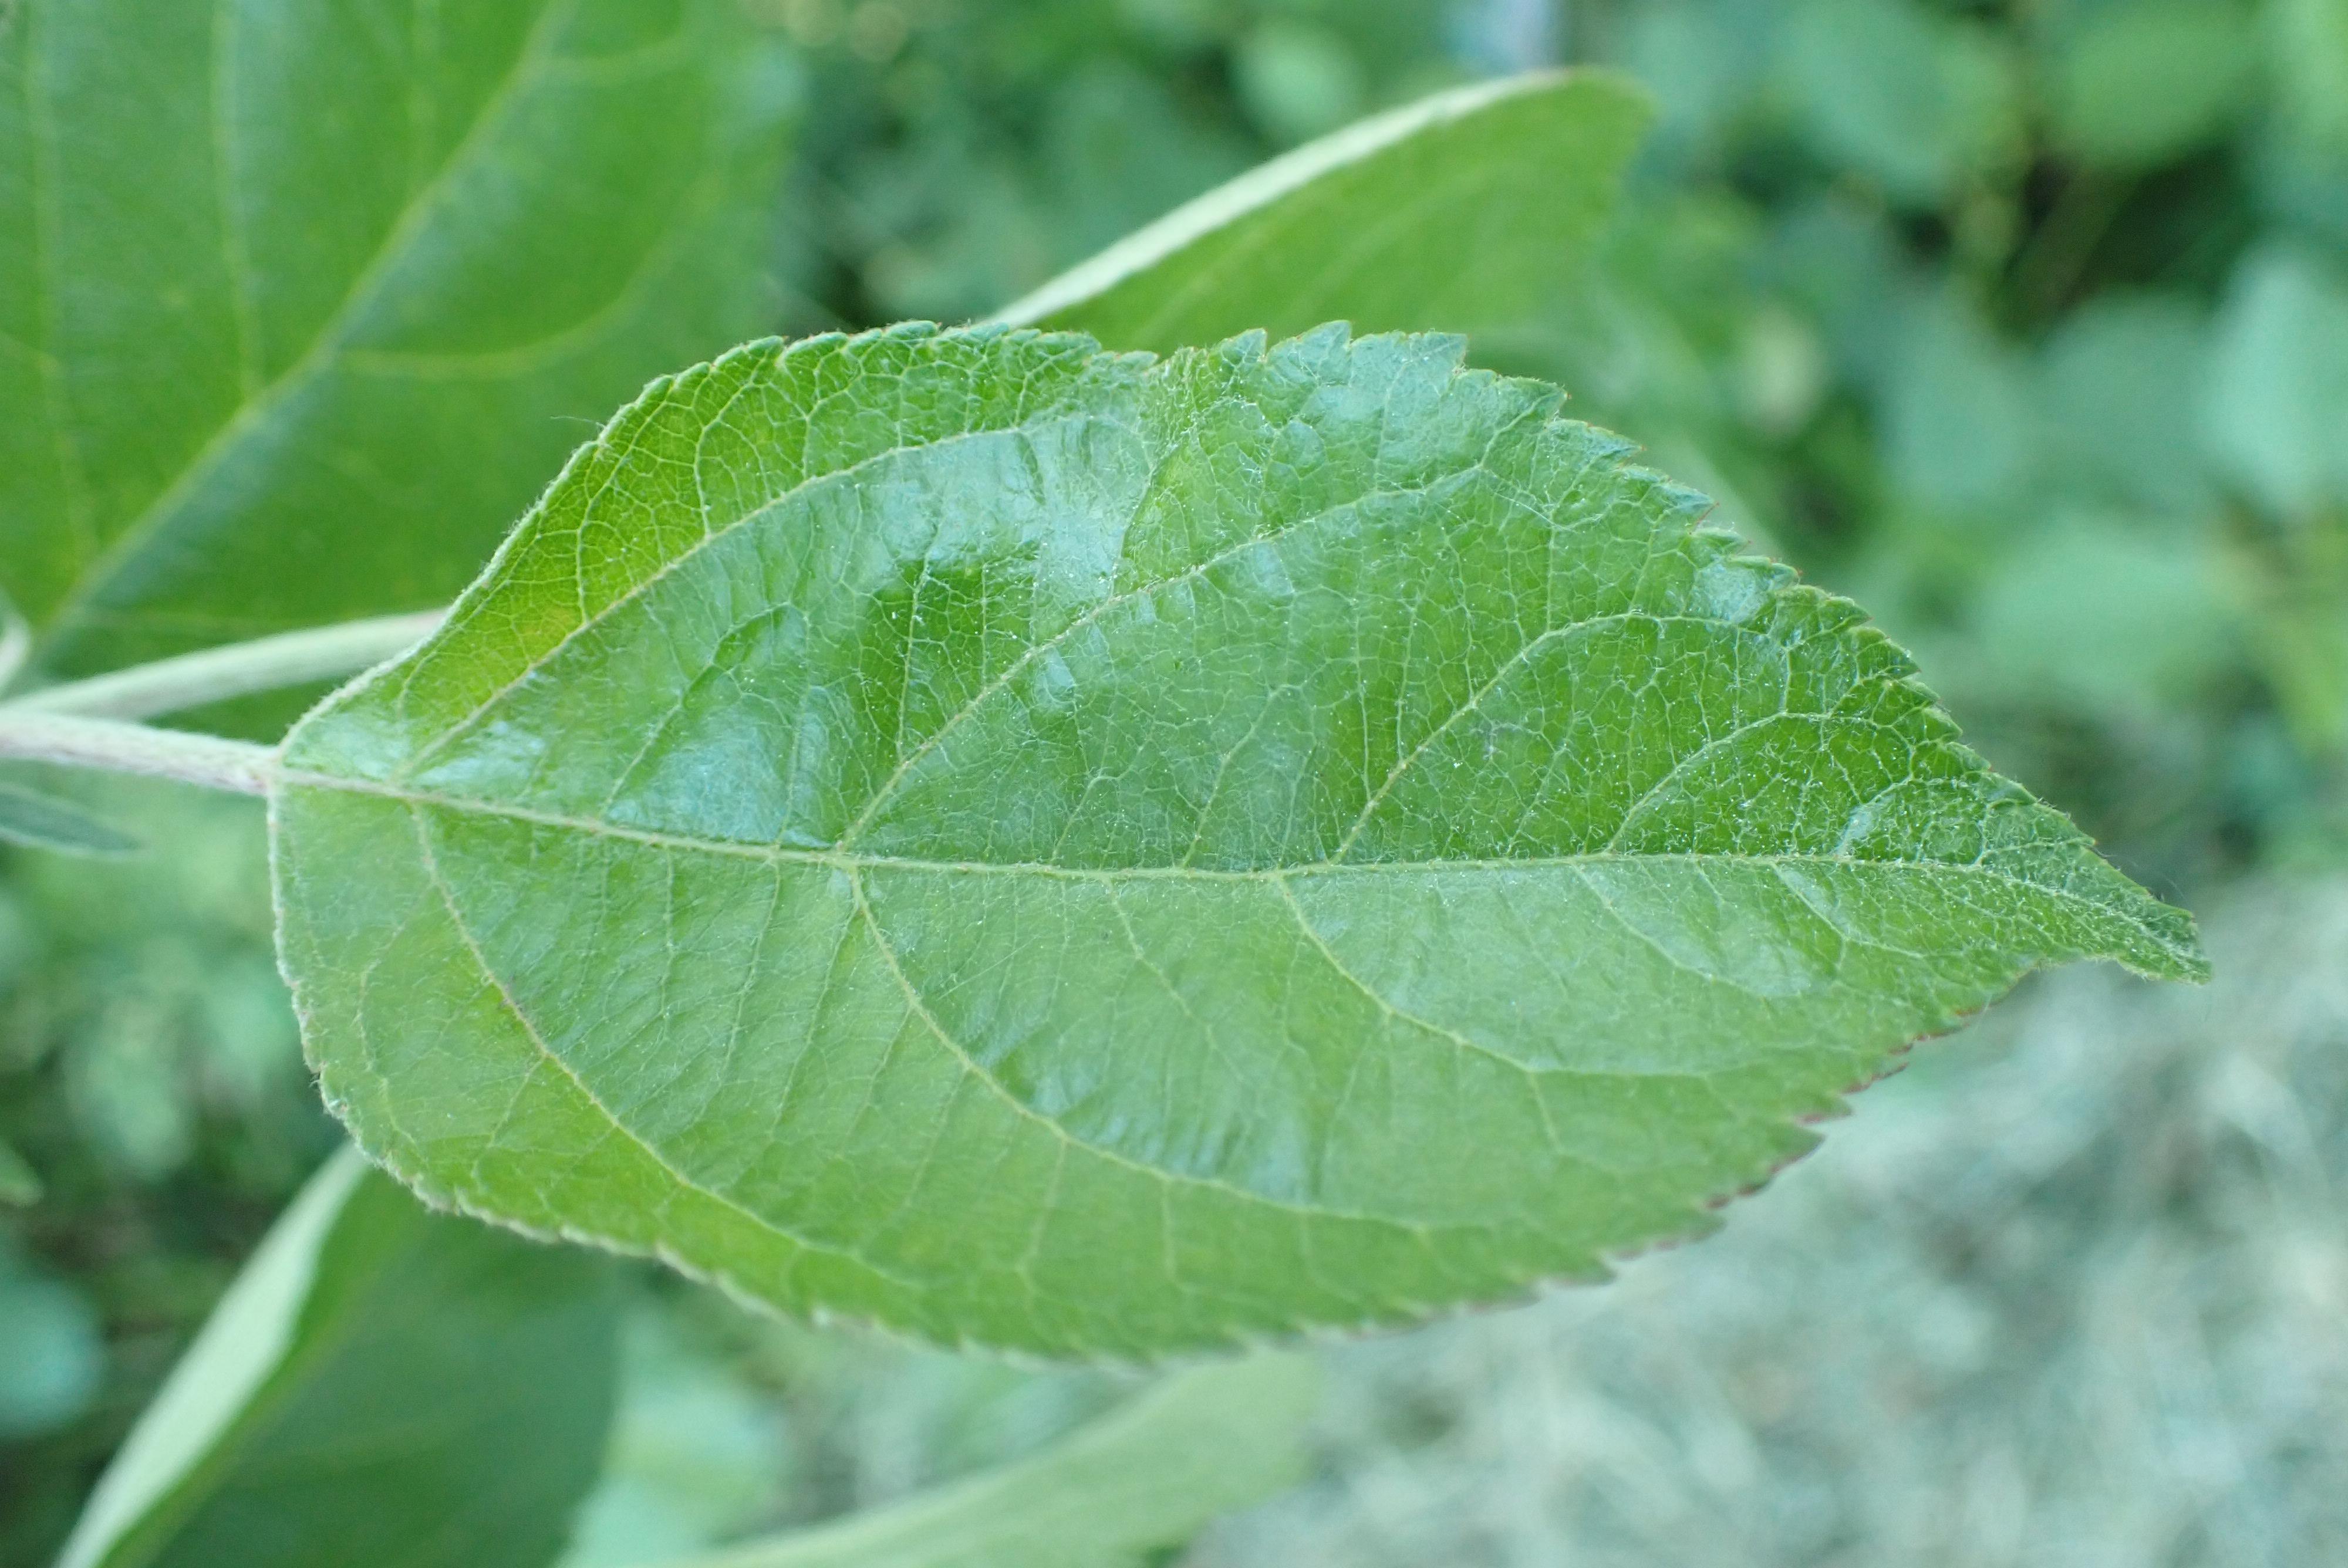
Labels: healthy